Round Valley Regional Preserve

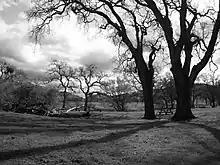
Round Valley Regional Park View March 6, 2009

The preserve is open to hiking, horseback riding and bicycling (with some limitations). There is one group camping site.